Francis M. Drexel School

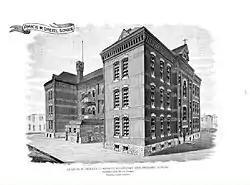
Exterior of the Drexel School in 1897

The Francis M. Drexel School was a historic school in Philadelphia, Pennsylvania, United States. Located along S. 16th Street, the school was designed by Joseph Anschutz and built under the direction of Charles O'Neill, Jr. The three-story brick building was built in a regular rectangular plan in the Victorian style of architecture, with three chimneys dominating its facade.